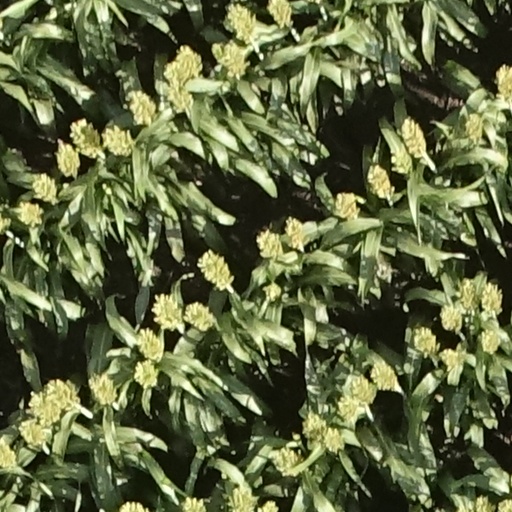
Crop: sorghum